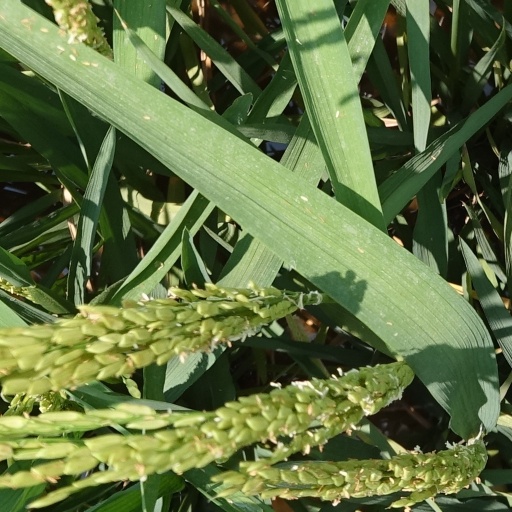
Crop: rice